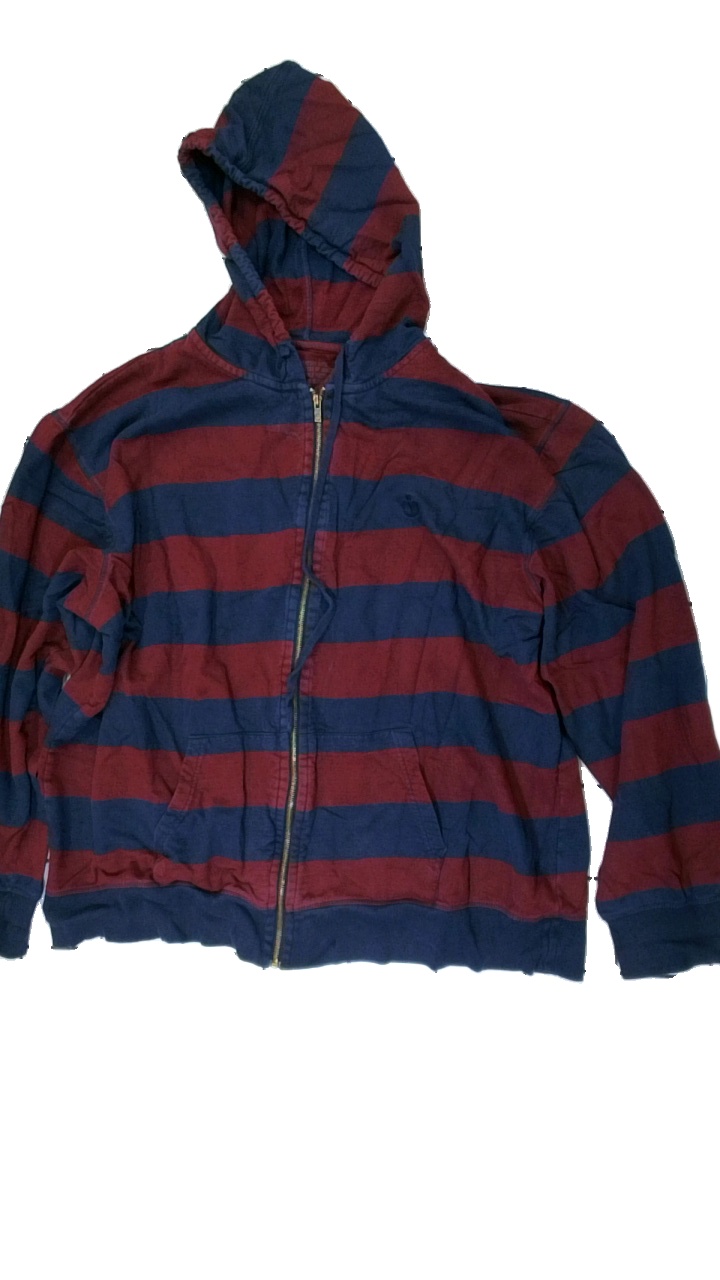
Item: Hoodie (Men)
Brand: Missing
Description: randig hoodie med dragkedja, svag fläck fram
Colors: Red, Blue
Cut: Regular
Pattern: Striped
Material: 100% cotton
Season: All
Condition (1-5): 4
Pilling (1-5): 5
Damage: fläck
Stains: Minor
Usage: Reuse
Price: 50-100